Tetsujyo Deguchi

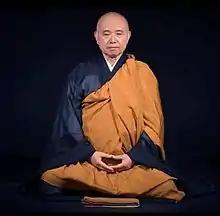
Master Tetsujo Deguchi

Tetsujyo Deguchi (1950-) is a Japanese Zen master and disciple of Ban Tetsugyu Soin.